Imaging spectrometer

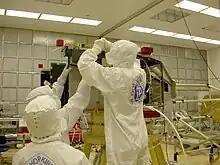
Alice ultraviolet imaging spectrometer on New Horizons

An imaging spectrometer is an instrument used in hyperspectral imaging and imaging spectroscopy to acquire a spectrally-resolved image of an object or scene, usually to support analysis of the composition the object being imaged. The spectral data produced for a pixel is often referred to as a datacube due to the three-dimensional representation of the data. Two axes of the image correspond to vertical and horizontal distance and the third to wavelength. The principle of operation is the same as that of the simple spectrometer, but special care is taken to avoid optical aberrations for better image quality.